William Byrd

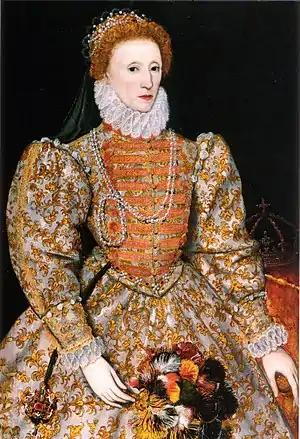
The "Darnley portrait" of Elizabeth I, , the year she granted Byrd and Thomas Tallis a monopoly on printing music

In 1572, following the death of the composer Robert Parsons, who drowned in the Trent near Newark on 25 January of that year, Byrd obtained the post of Gentleman of the Chapel Royal, the largest choir of its kind in England. The appointment, which was for life, came with a good salary. Almost from the outset Byrd is named as 'organist', which however was not a designated post but an occupation for any Chapel Royal member capable of filling it.